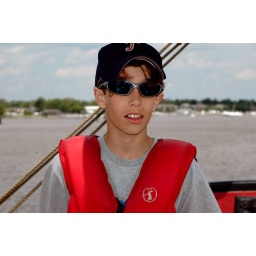
Photos from an afternoon in Chestertown, MD, including a public sail on the 1767 replica ship Sultana. Brennan.